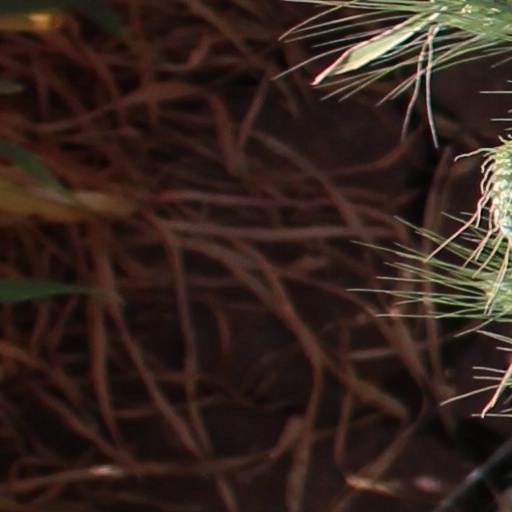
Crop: wheat